Simnas

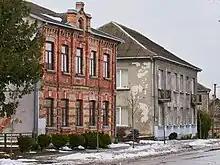
Special school.

In 1986 Technical school was opened for construction and agriculture sectors. Today a few modules were added such as cookery, stitching and car repair service.